Noa (singer)

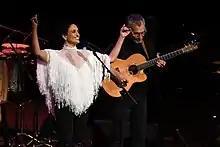
Noa performs with Gil Dor at the Performance Arts Center, Tel Aviv, March 2019

In 1994, Noa performed "Ave Maria" with English lyrics she wrote for a live audience of 100,000 and a TV audience of millions at the closing event of the International Year of the Family at the Vatican, Rome, Italy, witnessed by Pope John Paul II.